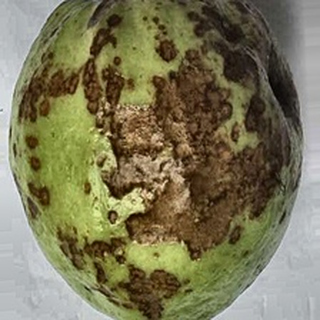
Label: guava_anthracnose